Gailey Hollow Farmstead

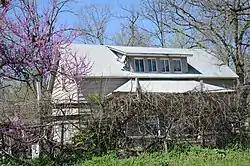

The Gailey Hollow Farmstead is a historic farm on Gailey Hollow Road in rural southern Benton County, Arkansas, north of Logan. The farm complex consists of a house and six outbuildings, and is a good example of an early 20th-century farmstead. The main house is a T-shaped double pen frame structure, stories tall, with a wide shed-roof dormer across the roof of the main facade. There are shed-roof porches on either side of the rear projecting T section; the house is finished in weatherboard. The outbuildings include a barn, garage, carriage house, smoke house, chicken house, and grain crib.